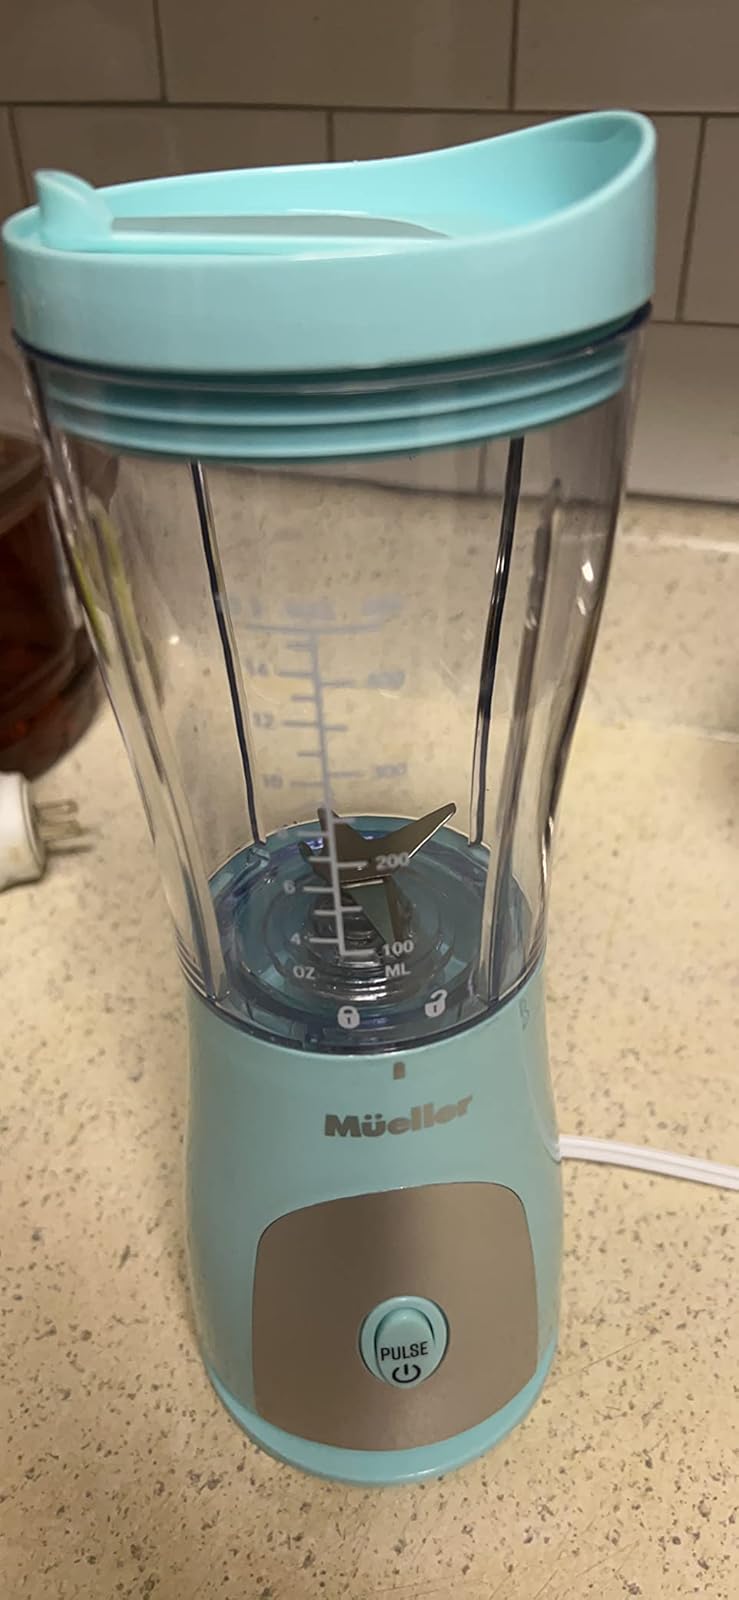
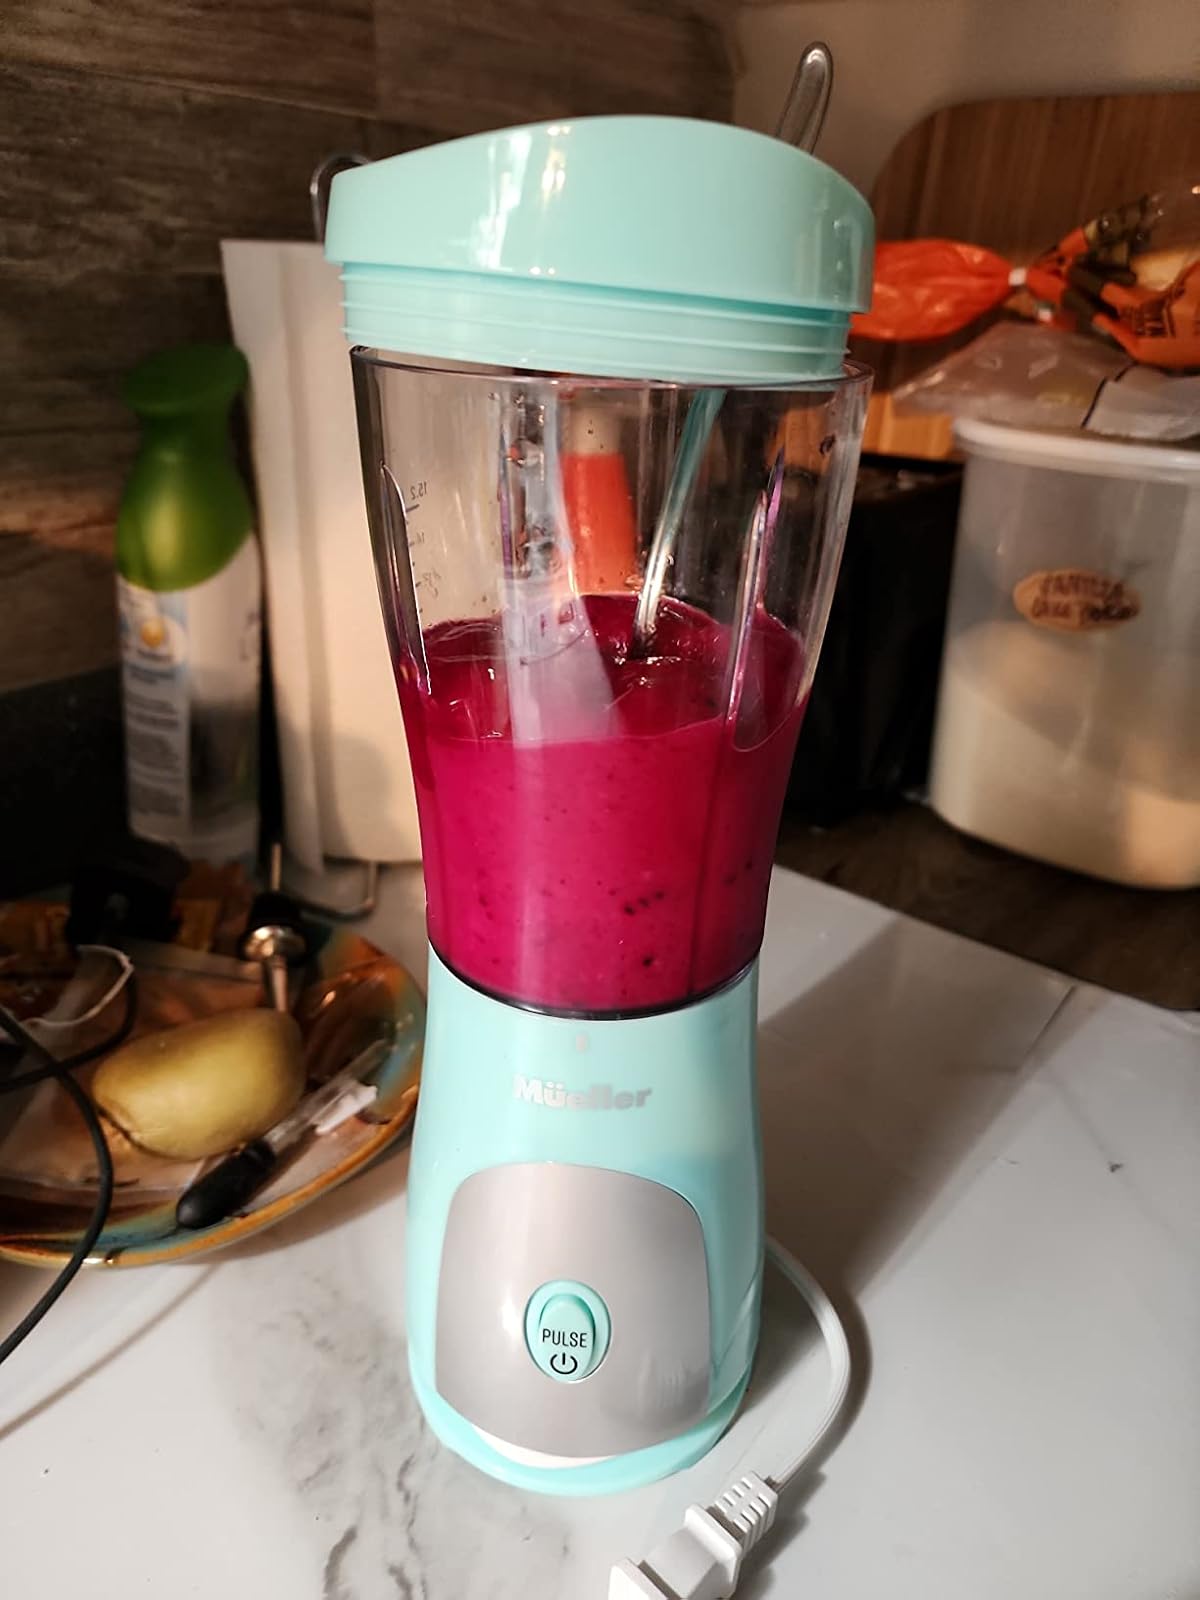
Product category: items_blender
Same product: yes